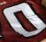
Number: 0